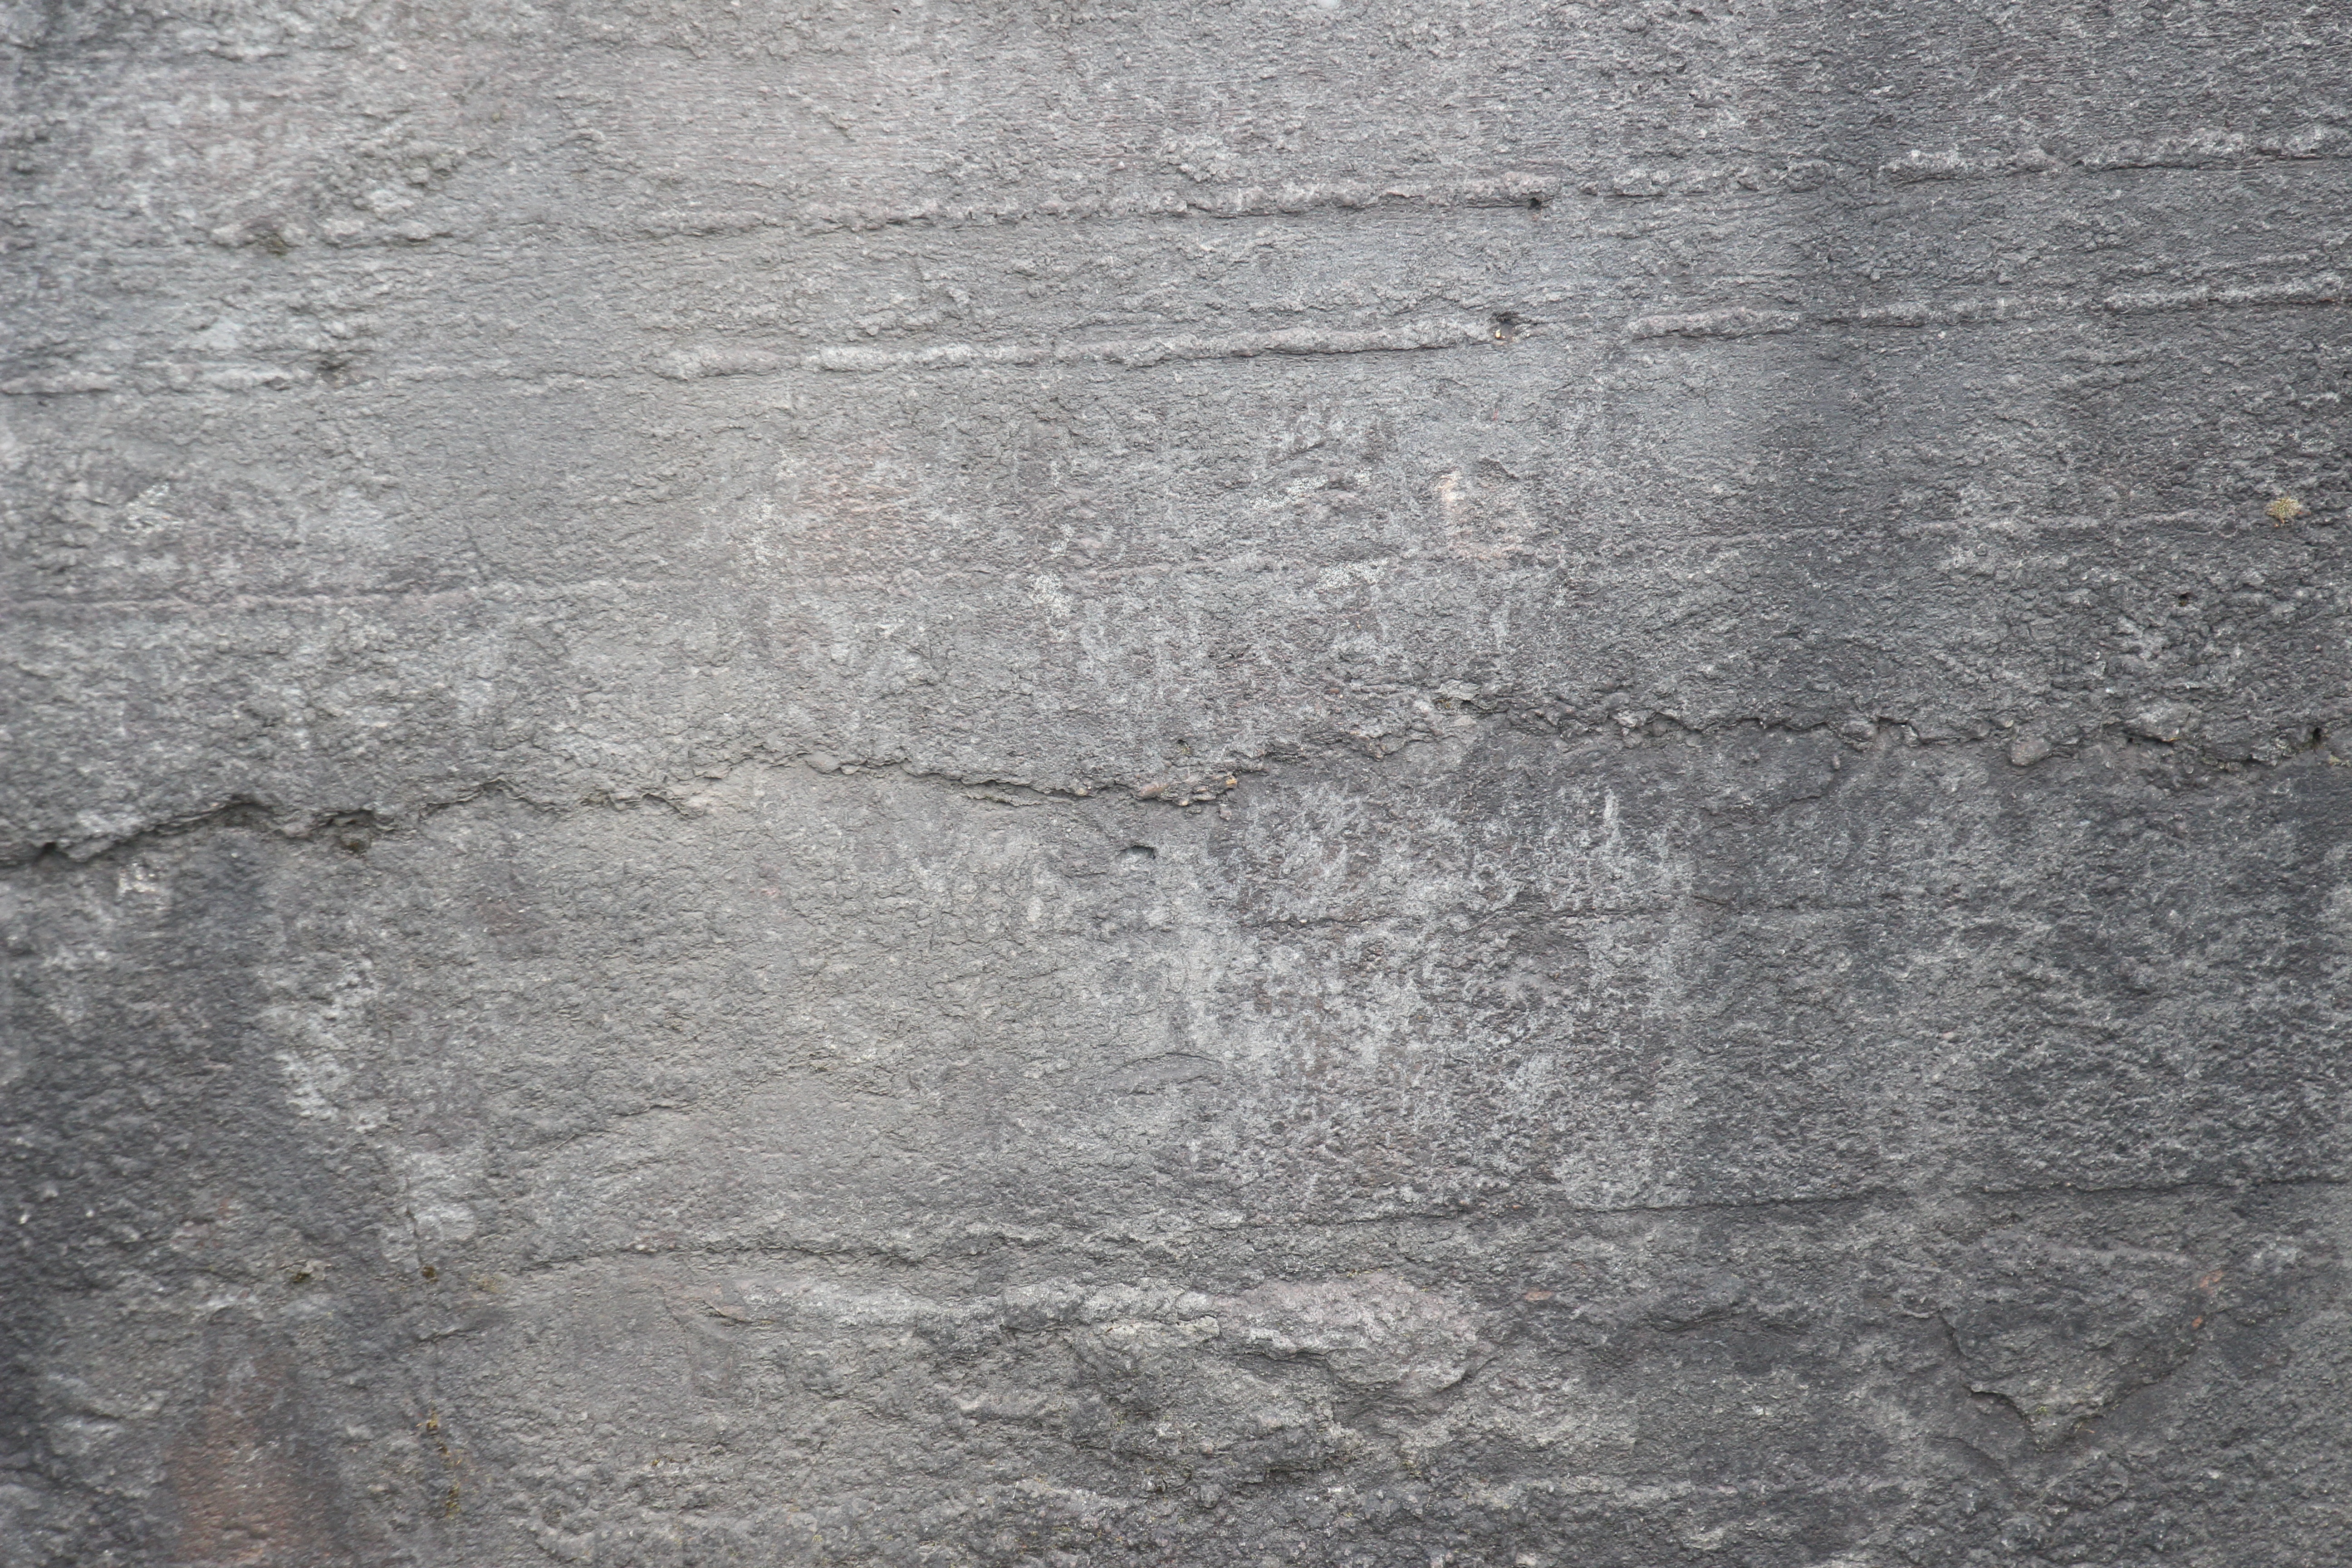
nature, structure, texture, floor, old, wall, asphalt, soil, stone wall, brick, material, concrete, weathered, grey, background, rau, flooring, road surface